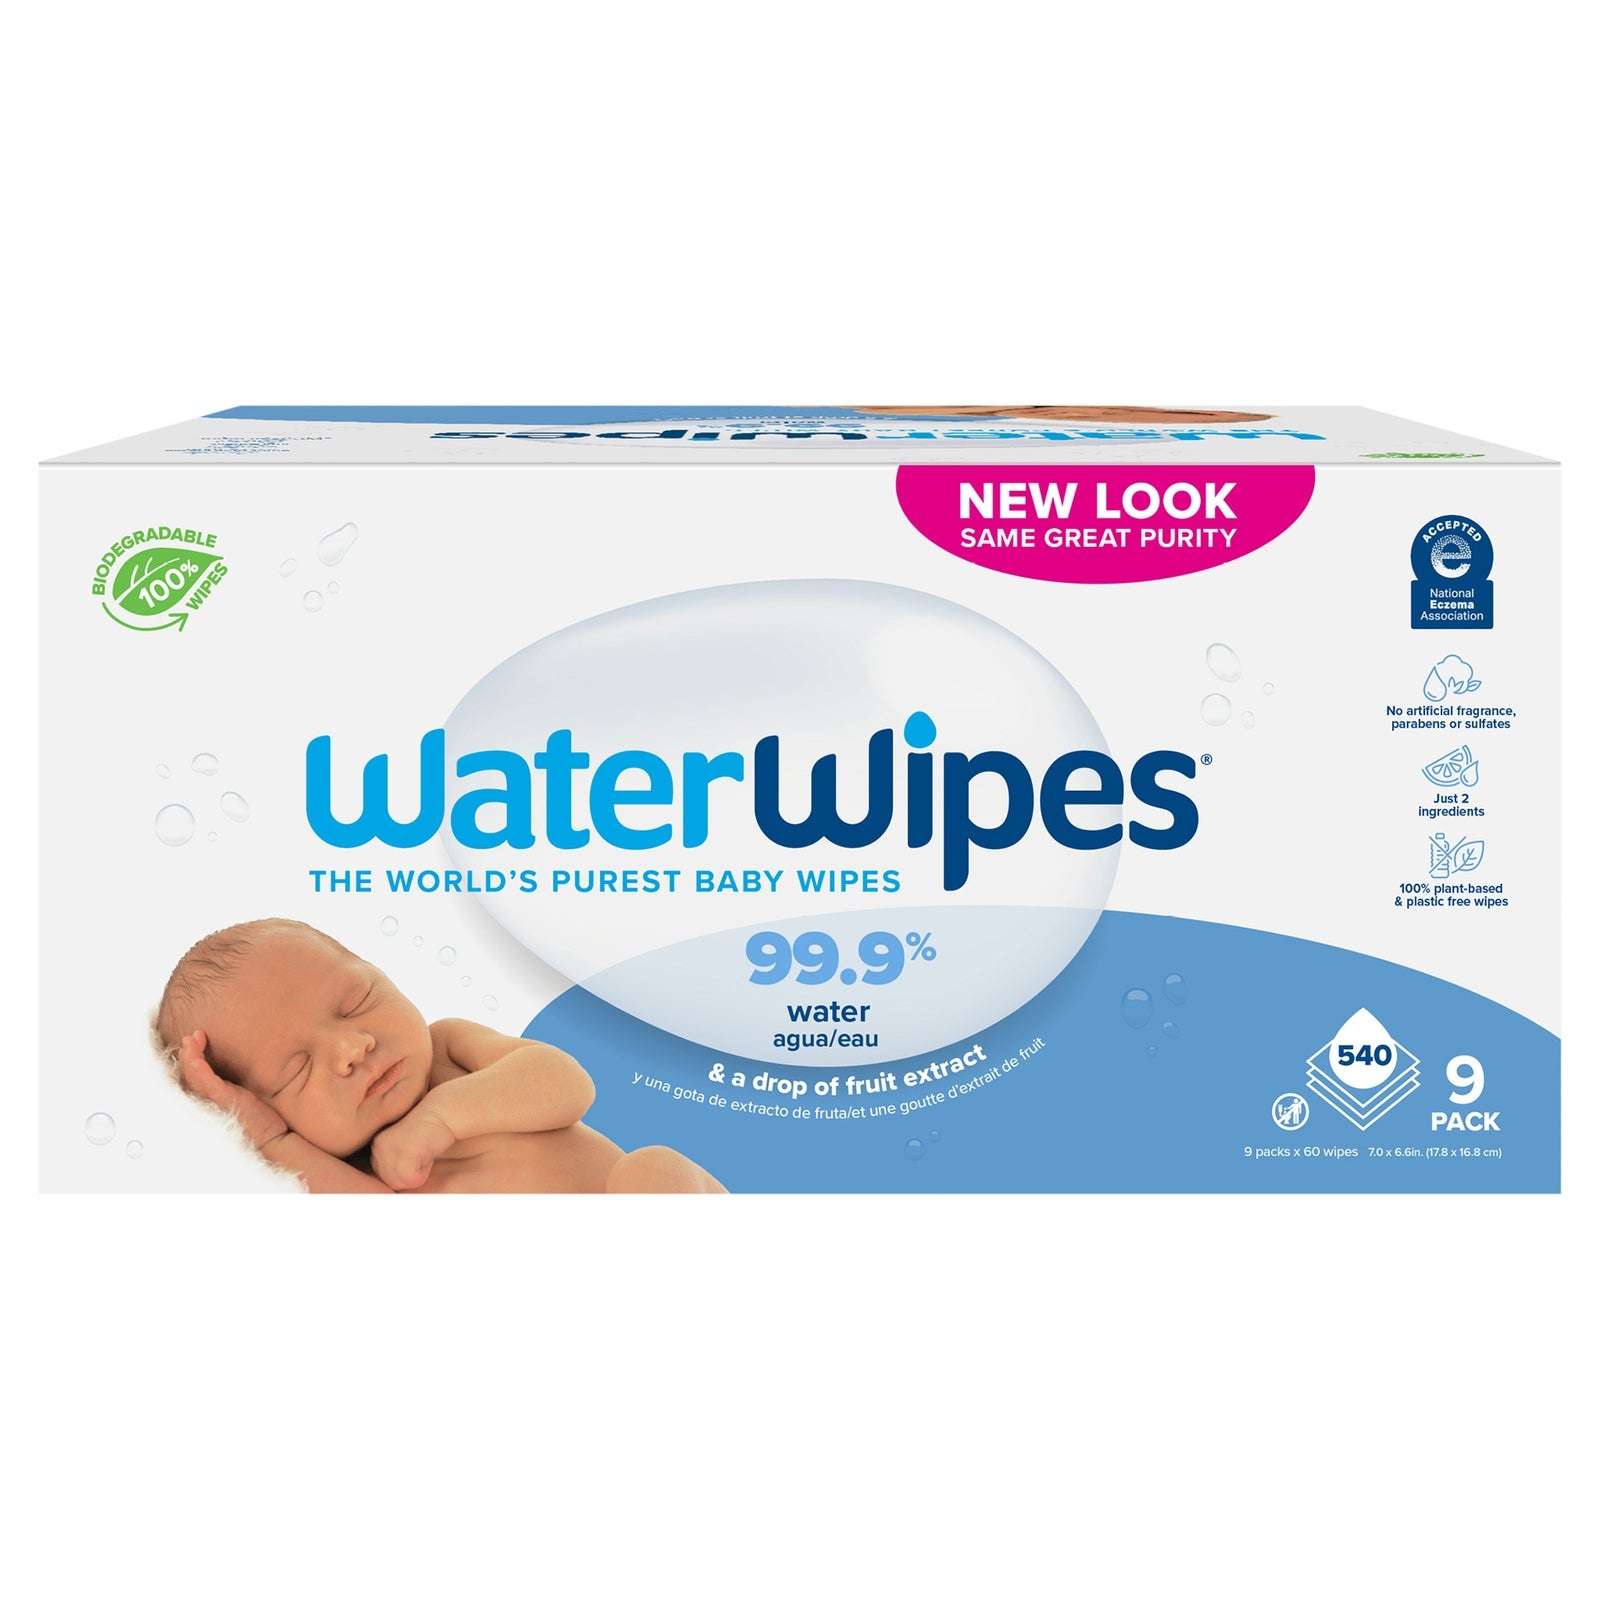
WaterWipes Original Unscented Water-Based Baby Wipes - 540 Count
WaterWipes for Sensitive Baby Skin WaterWipes are the purest baby wipes available. Made with 99.9% water and a drop of fruit extract, they are gentle enough for even the most delicate skin. WaterWipes are free from all fragrances, chemicals, and parabens, so you can be sure that they are safe for your baby. Features and Benefits Pure and Gentle Made with 99.9% water and a drop of fruit extract Free from all fragrances, chemicals, and parabens Hypoallergenic and pH balanced Safe for Sensitive Skin Ideal for newborns, premature babies, and babies with eczema or other skin conditions Can be used on the face, hands, and body Soft and absorbent for a gentle clean Convenient and Economical 540 wipes per pack Resealable packaging keeps wipes fresh Available in a variety of sizes to suit your needs WaterWipes are the perfect choice for parents who want the best for their babies. They are pure, gentle, and safe, and they will leave your baby's skin feeling clean, soft, and healthy.
Brand: Cozy Farm
Category: Baby & Toddler > Diapering > Baby Wipes > Disposable Baby Wipes